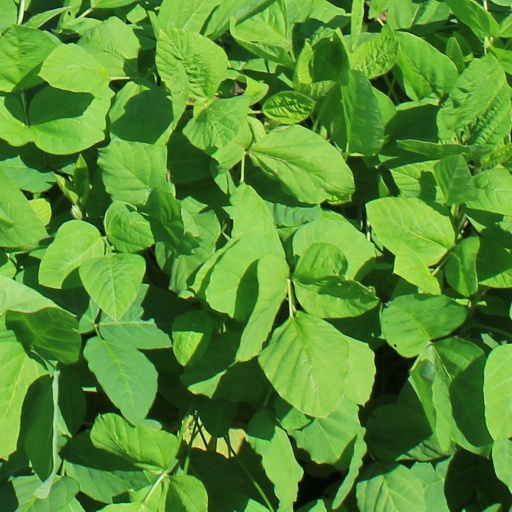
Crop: soybean